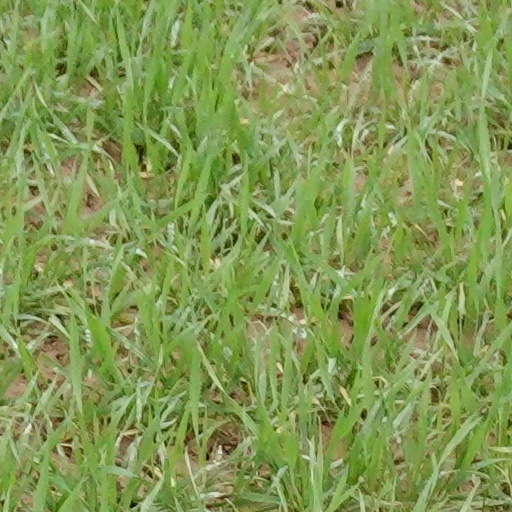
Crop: wheat